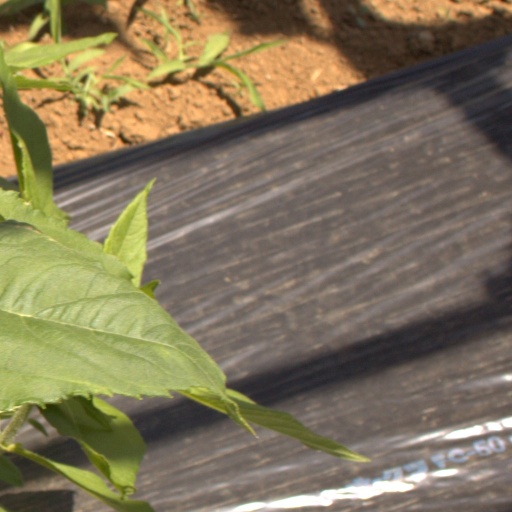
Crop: Jerusalem artichoke